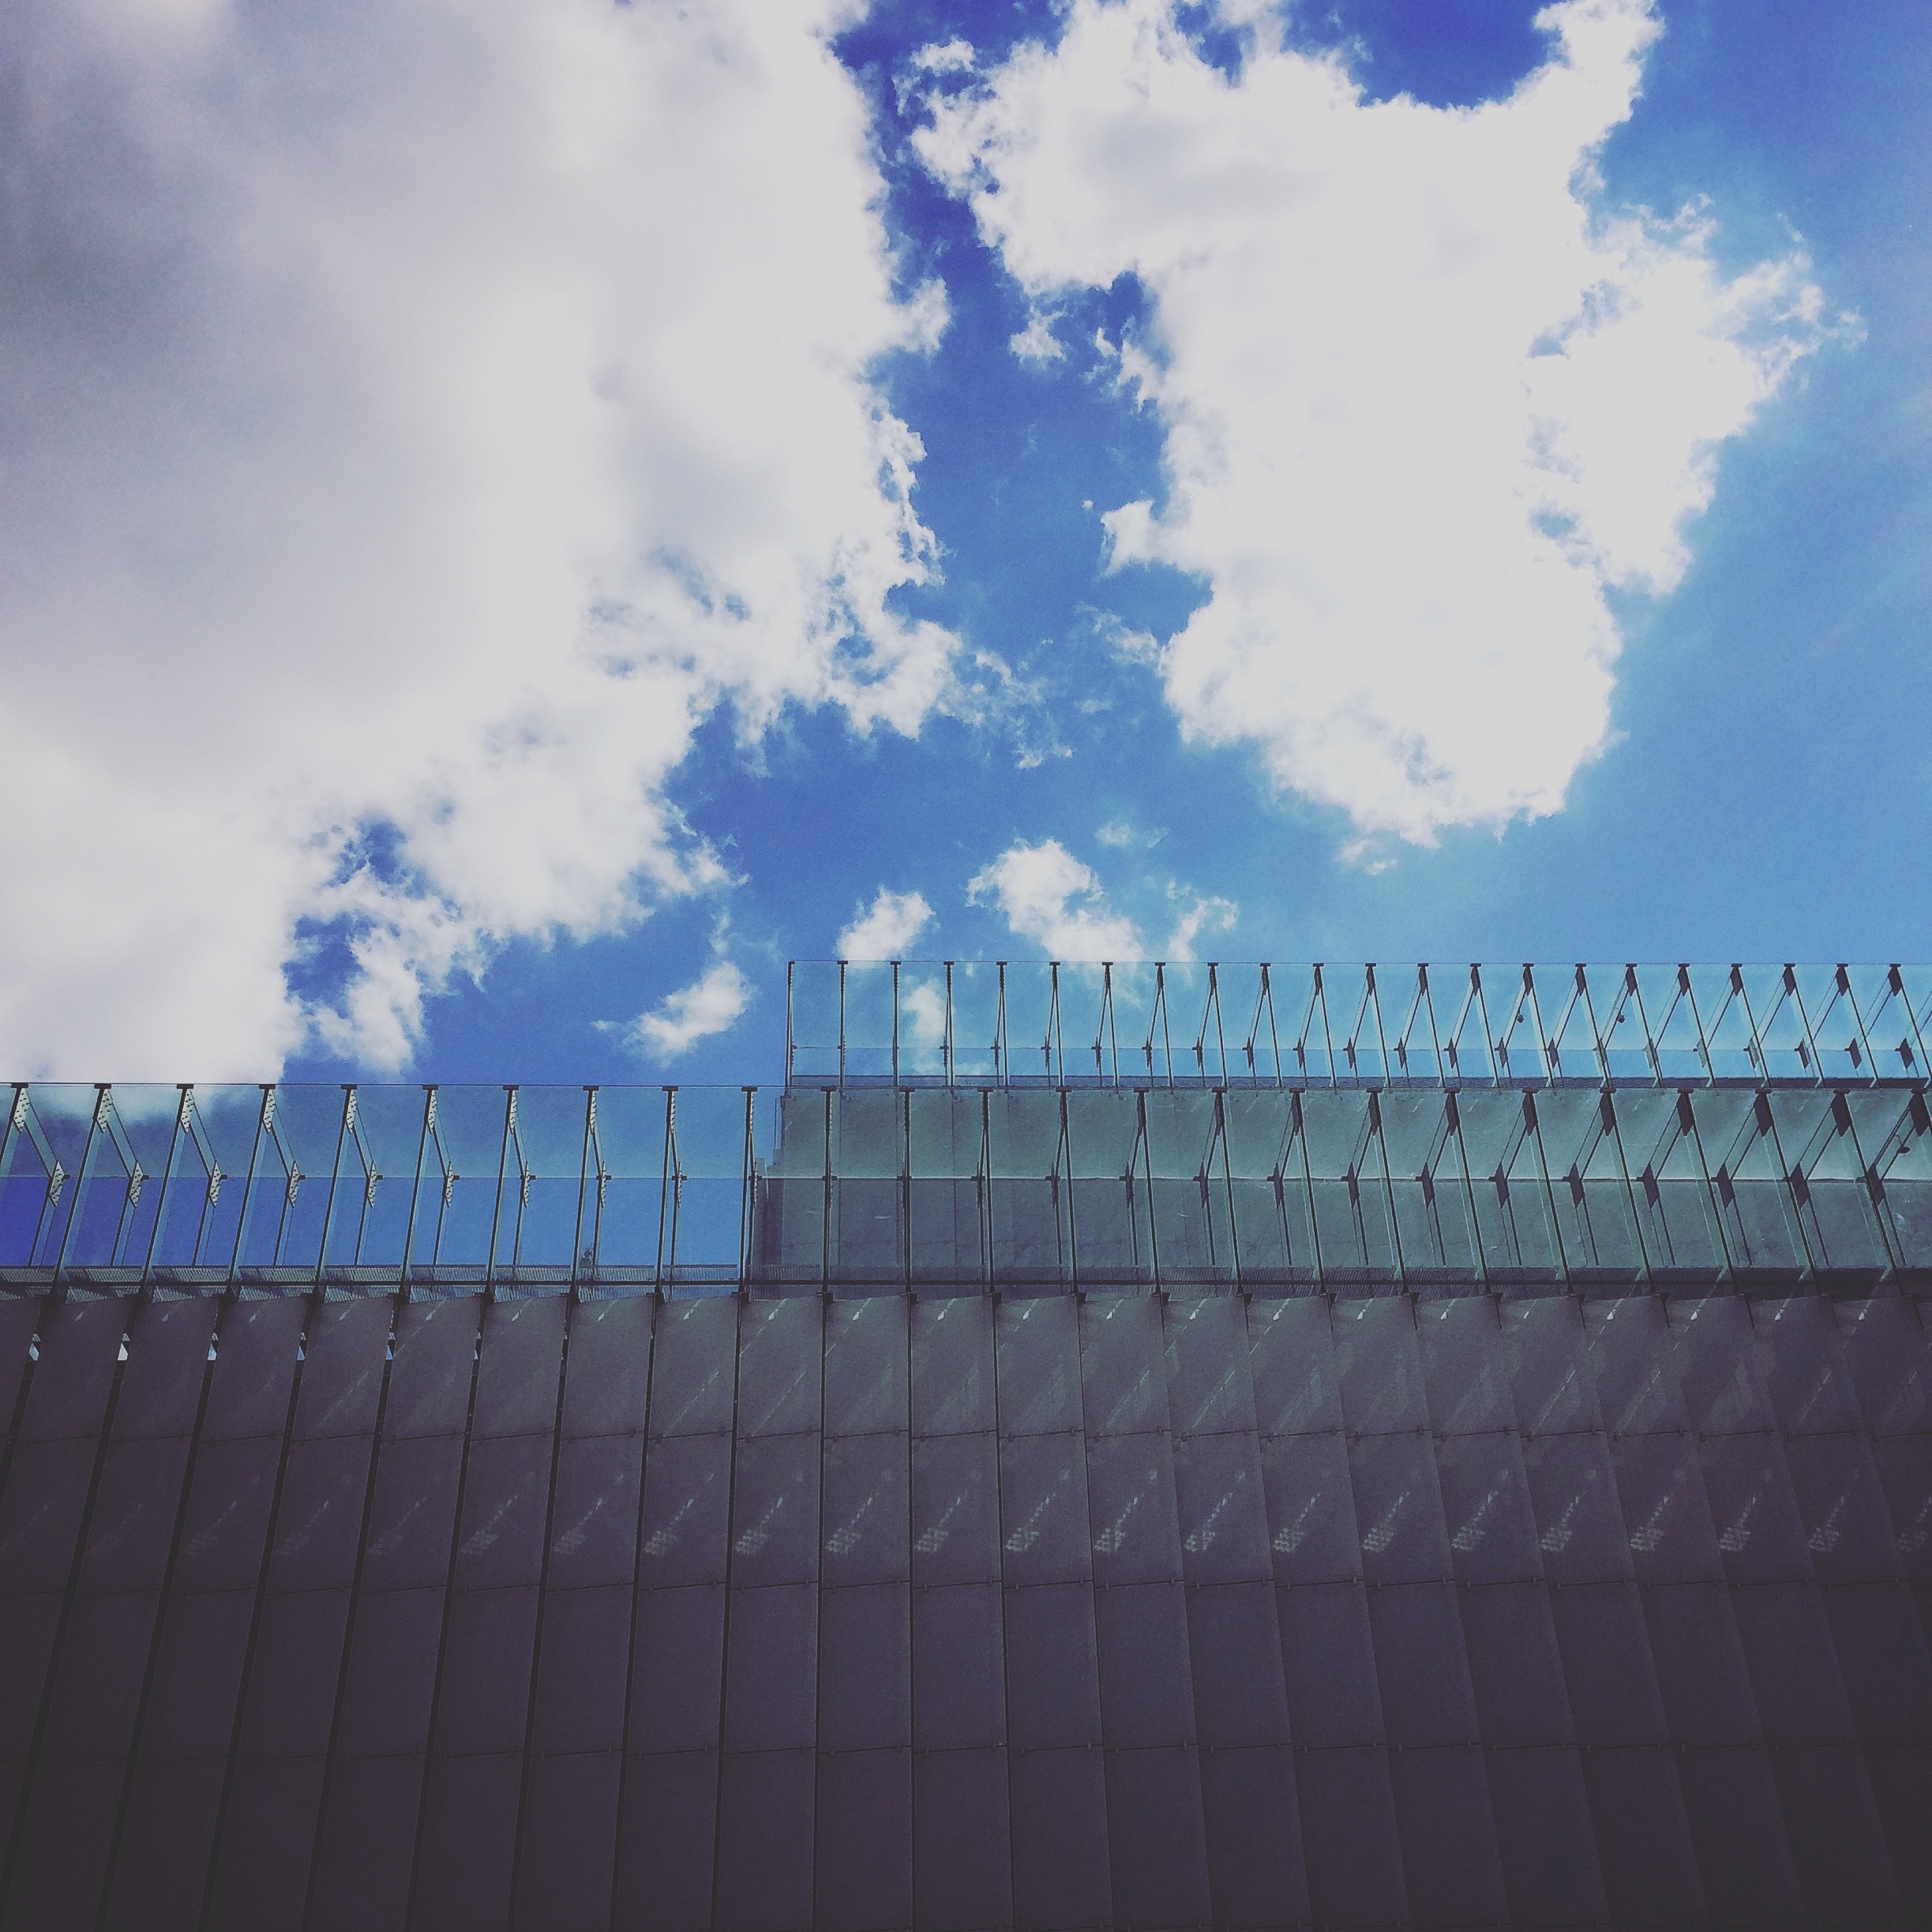
horizon, cloud, structure, sky, sunlight, roof, skyscraper, line, reflection, facade, blue, stadium, shape, atmosphere of earth, sport venue